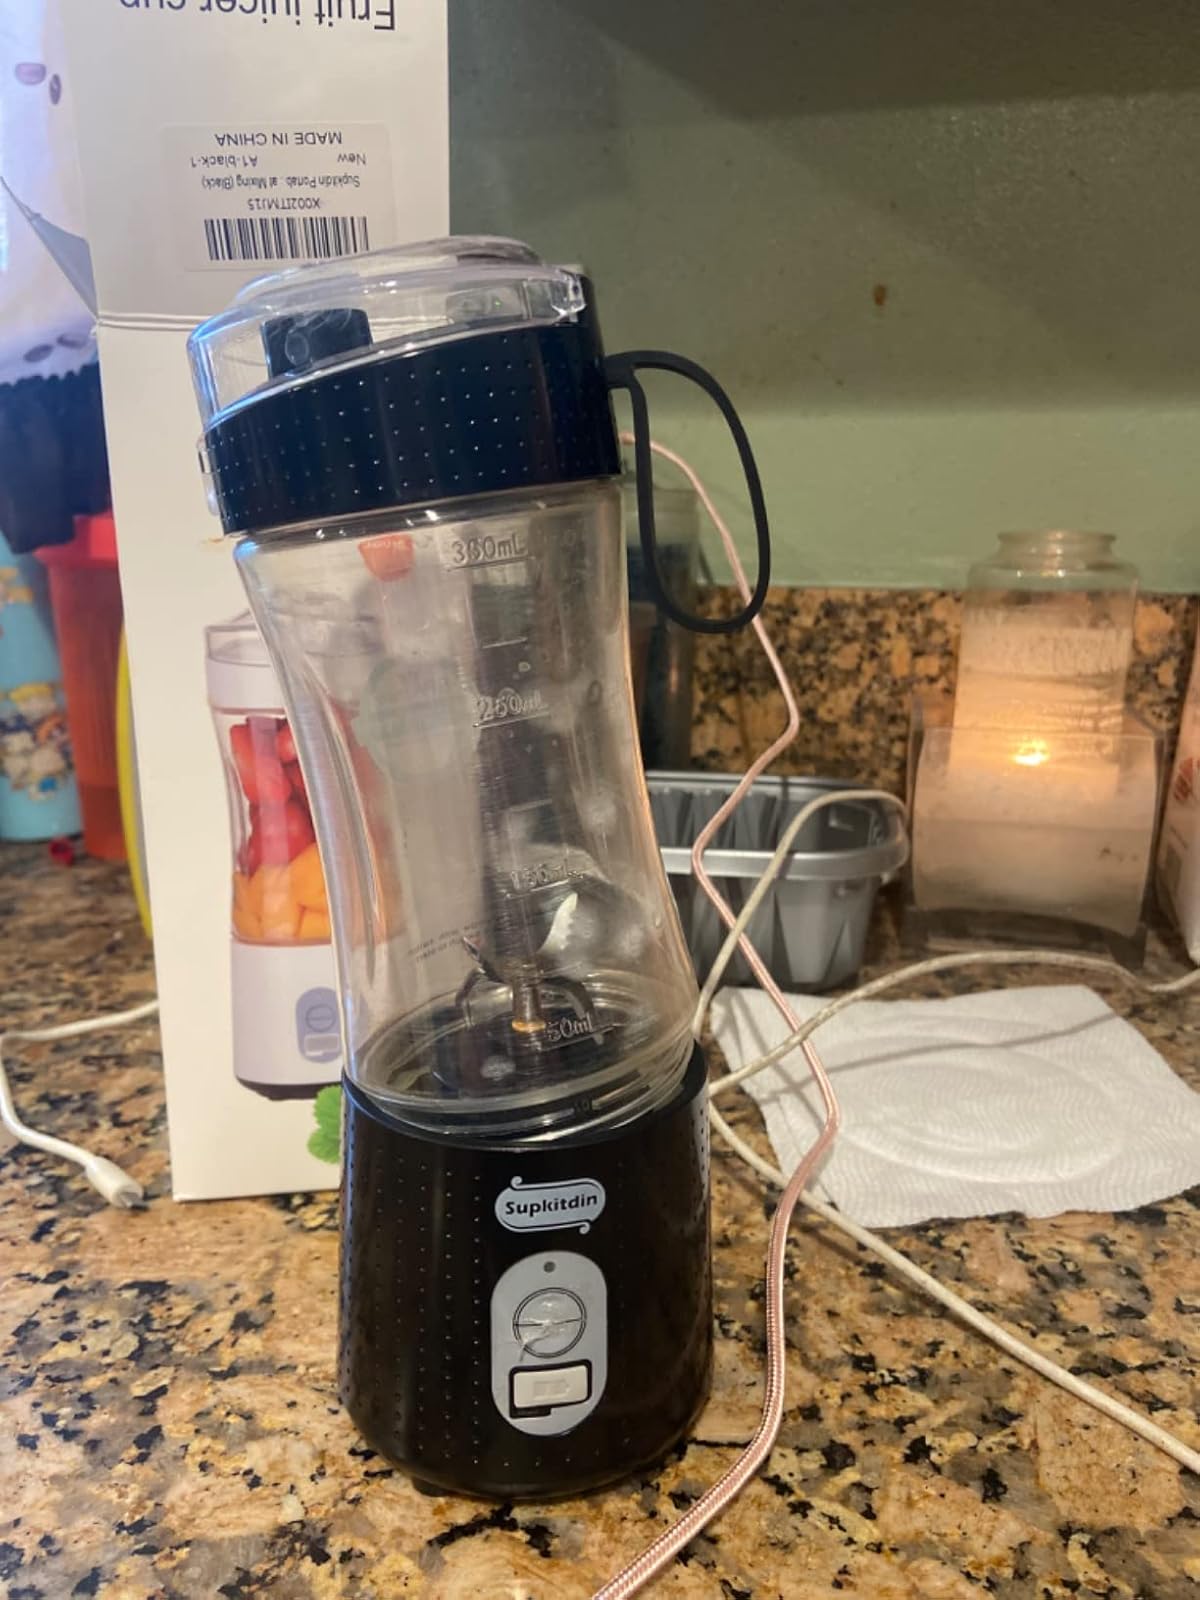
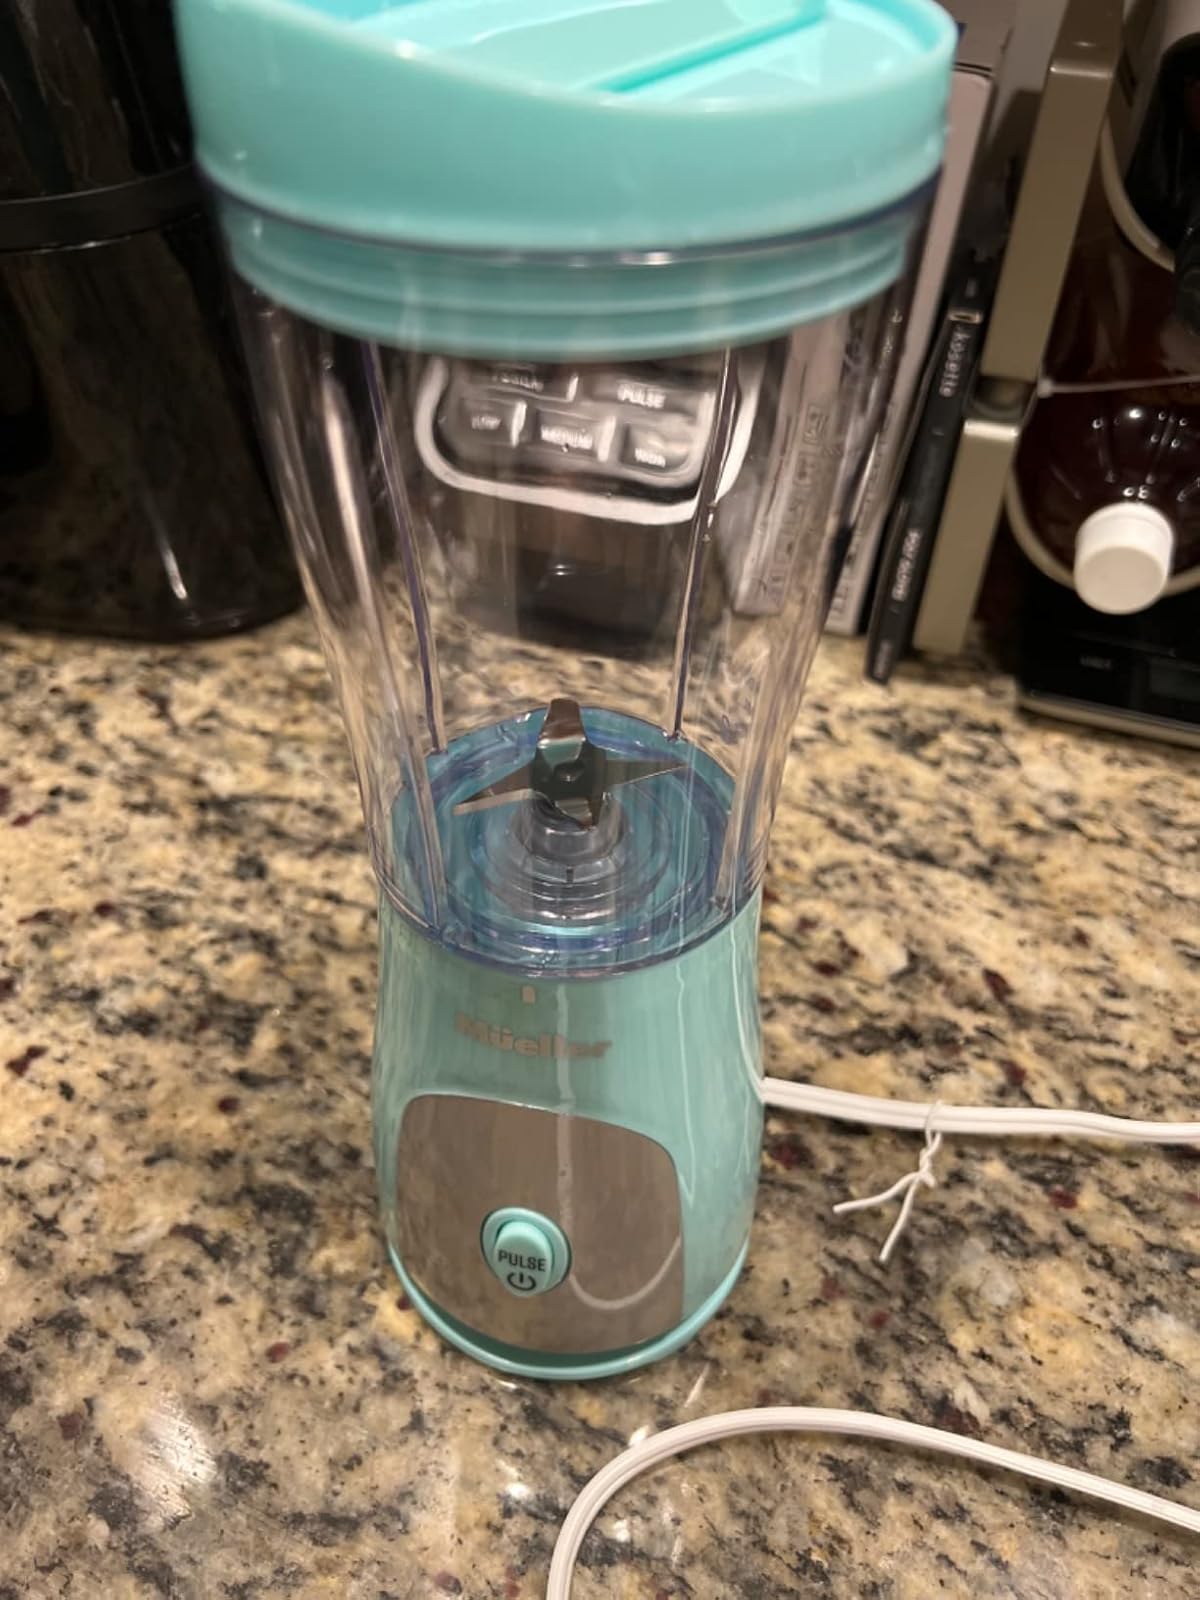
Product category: items_blender
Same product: no